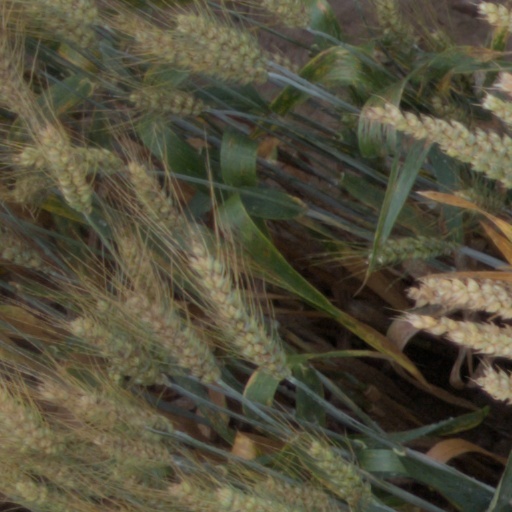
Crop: wheat